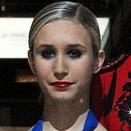
Age: 14